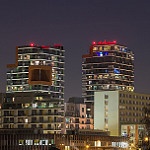
Scene: Outdoor